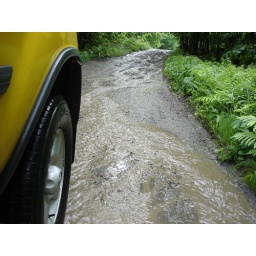
why does my road have a river in it2